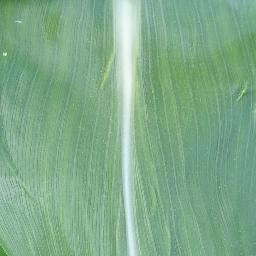
Label: Corn___healthy